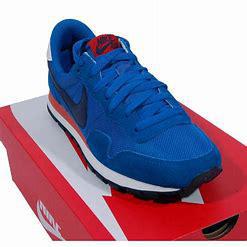
Brand: Nike
Model: Air Pegasus 83